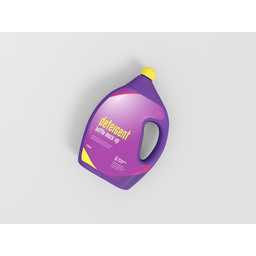
Label: plastic